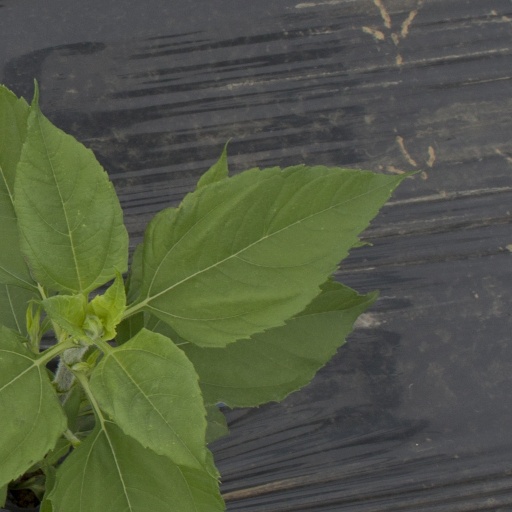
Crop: Jerusalem artichoke